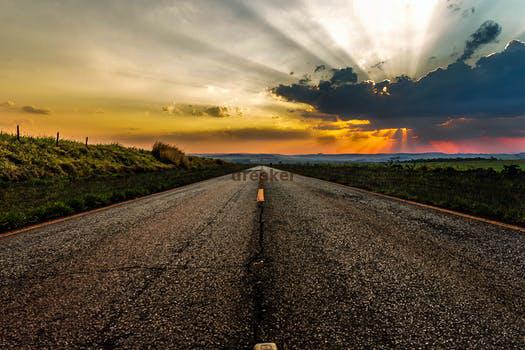
Label: Watermark